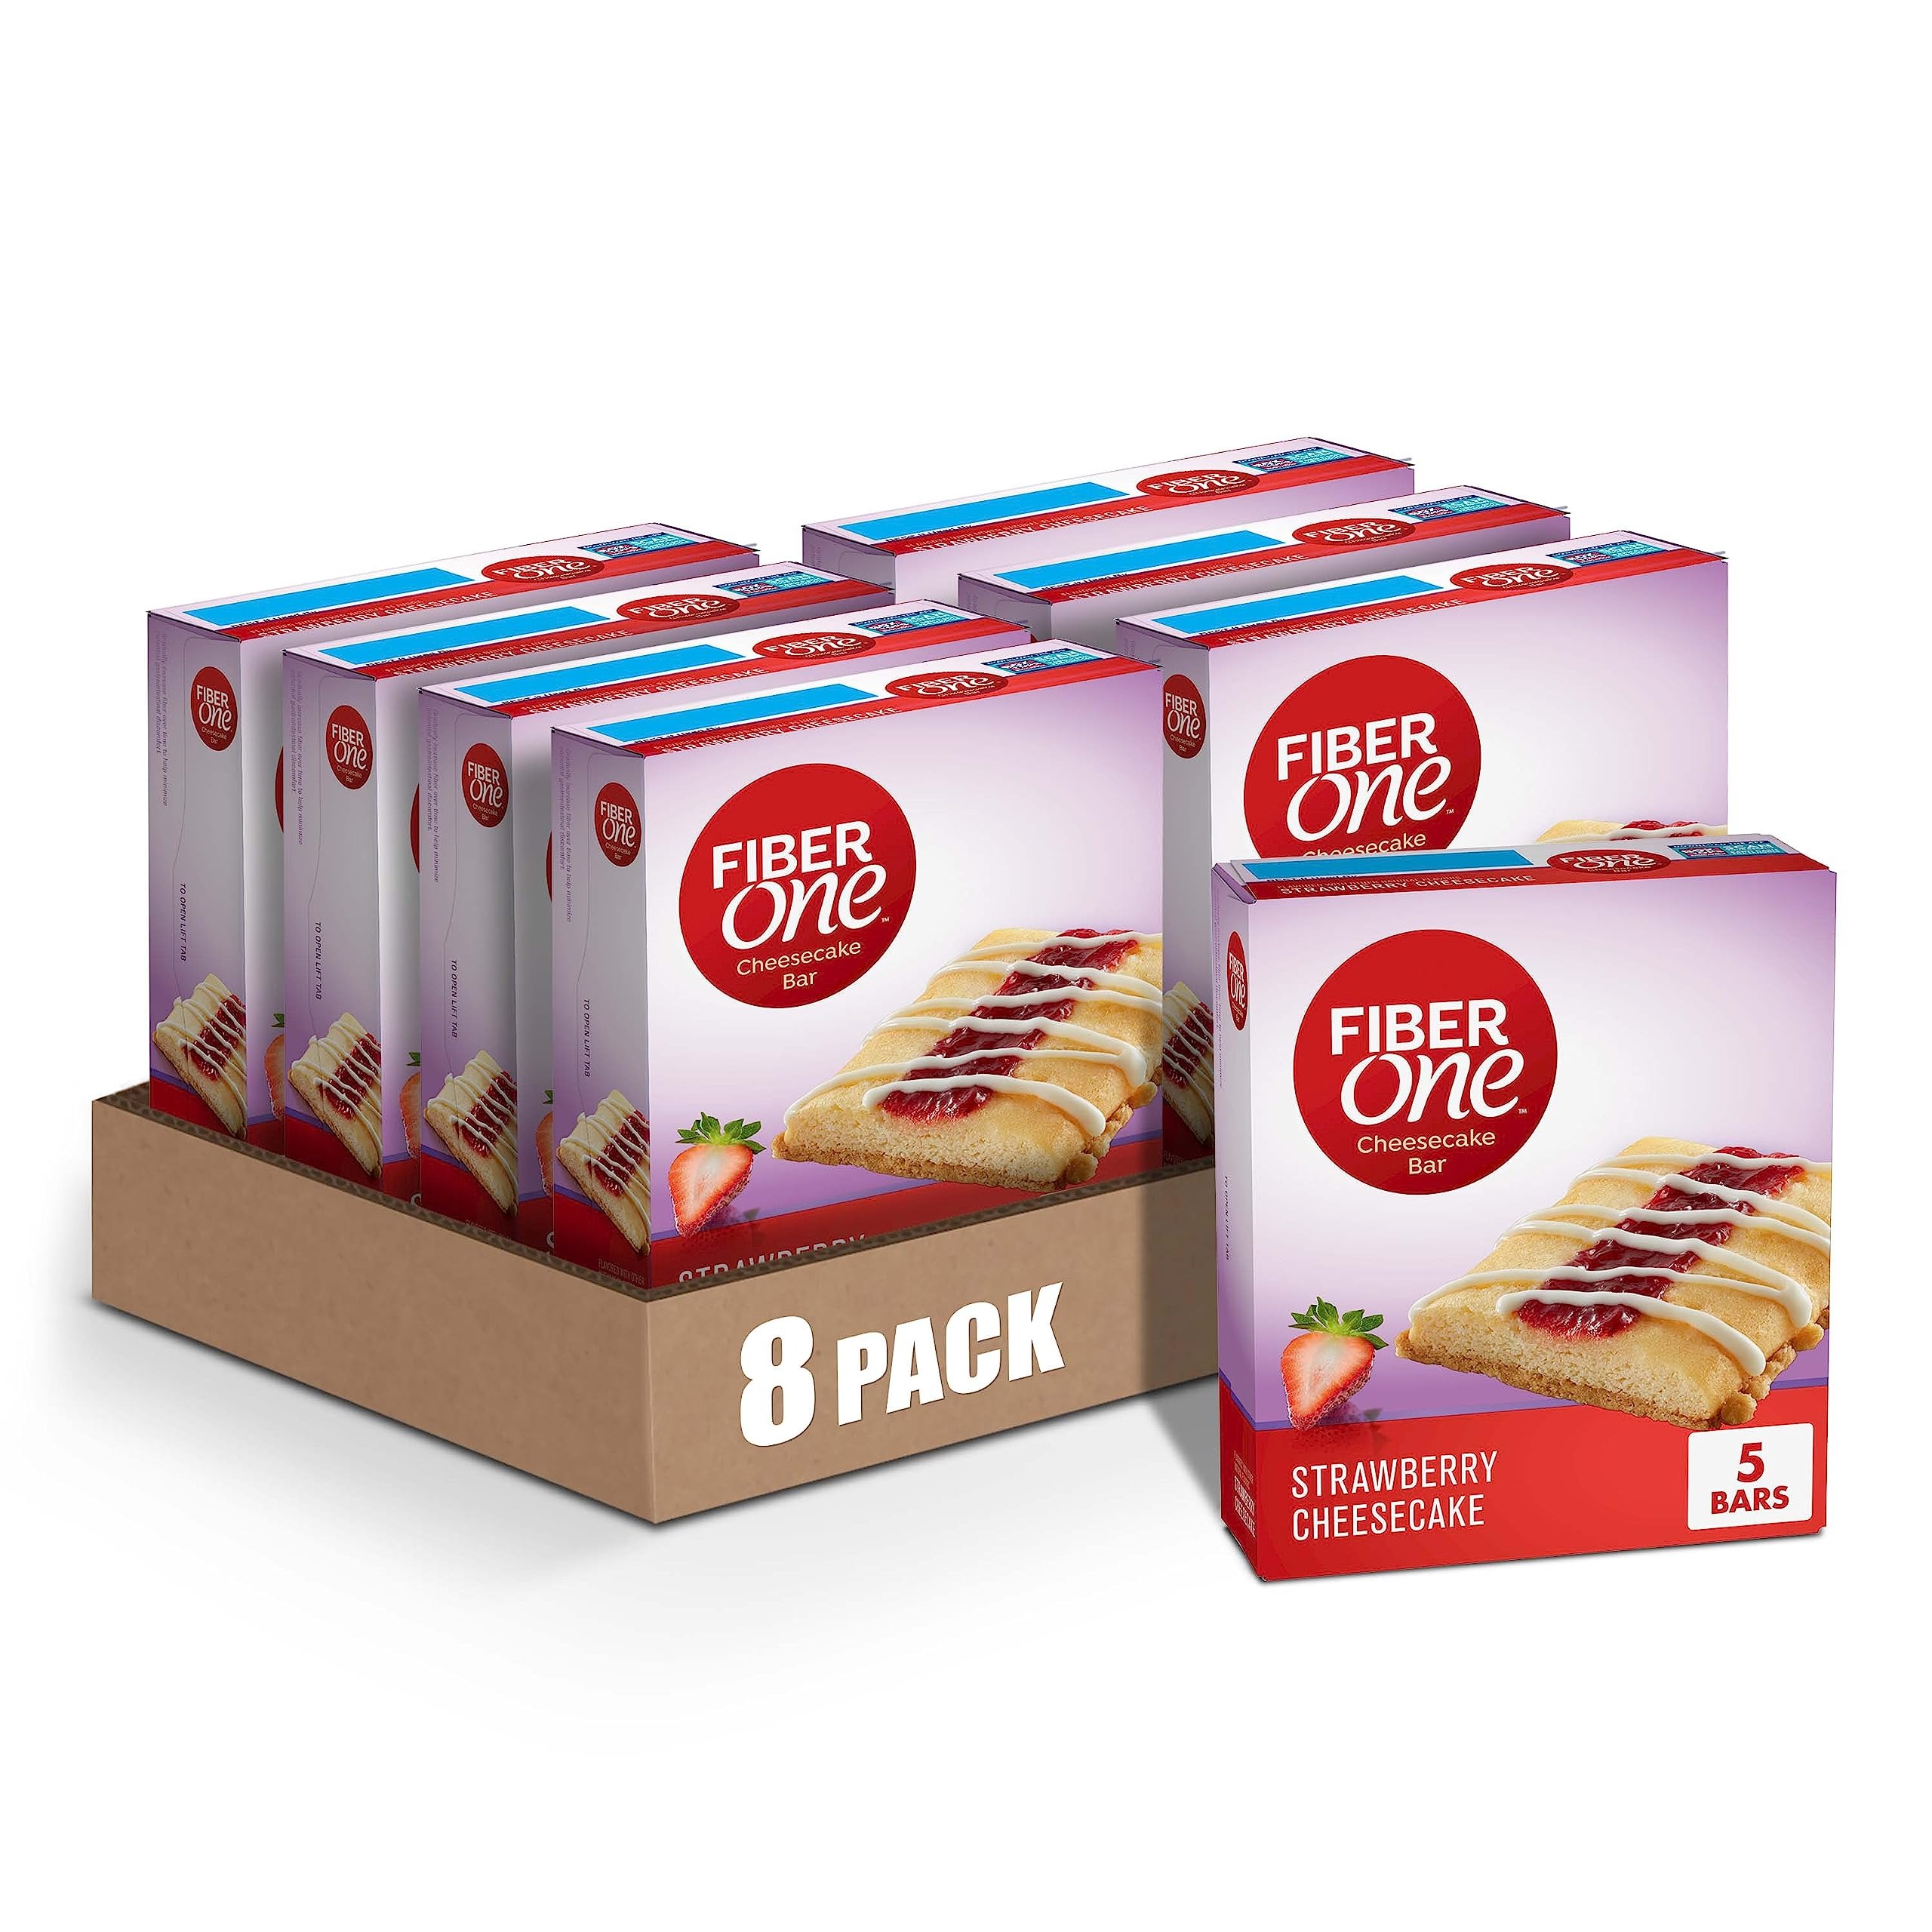
Item Name: Fiber One Cheesecake Bars, Strawberry Cheesecake, Snack Bars, 6.75 oz, 5 ct (Pack of 8)
Bullet Point 1: CHEESECAKE BARS: Irresistible dessert bars with layers of graham cracker-y goodness, rich and creamy cheesecake, and the sweet flavor of strawberries
Bullet Point 2: HEALTHY FIBER SNACKS: A healthy combination low net carbs and low sugar along with at least 20% daily value of fiber so you'll feel like one smart cookie when you say 'yes' to your sweet tooth
Bullet Point 3: STRAWBERRY CHEESECAKE: Don’t compromise on great taste when you can enjoy the irresistible taste of strawberry cheesecake in these Fiber One Cheesecake Bars
Bullet Point 4: PANTRY AND LUNCH BOX FAVORITE: Grab and go chewy fiber bars for an office snack, breakfast, the lunch box, dessert, or an on-the-go invigorating treat
Bullet Point 5: CONTAINS: 6.75 oz, five ct (Pack of 8)
Value: 54.0
Unit: Ounce

Price: 7.455